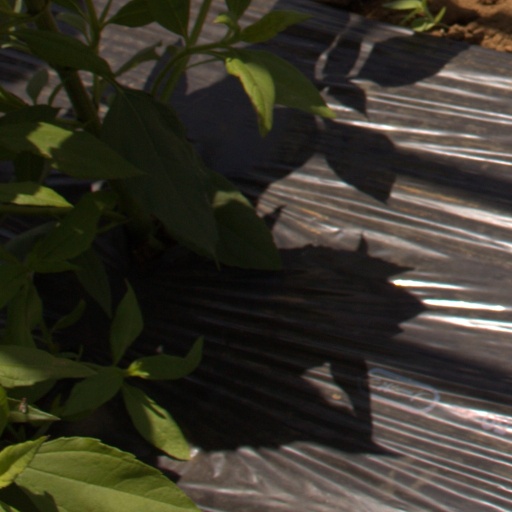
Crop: Jerusalem artichoke